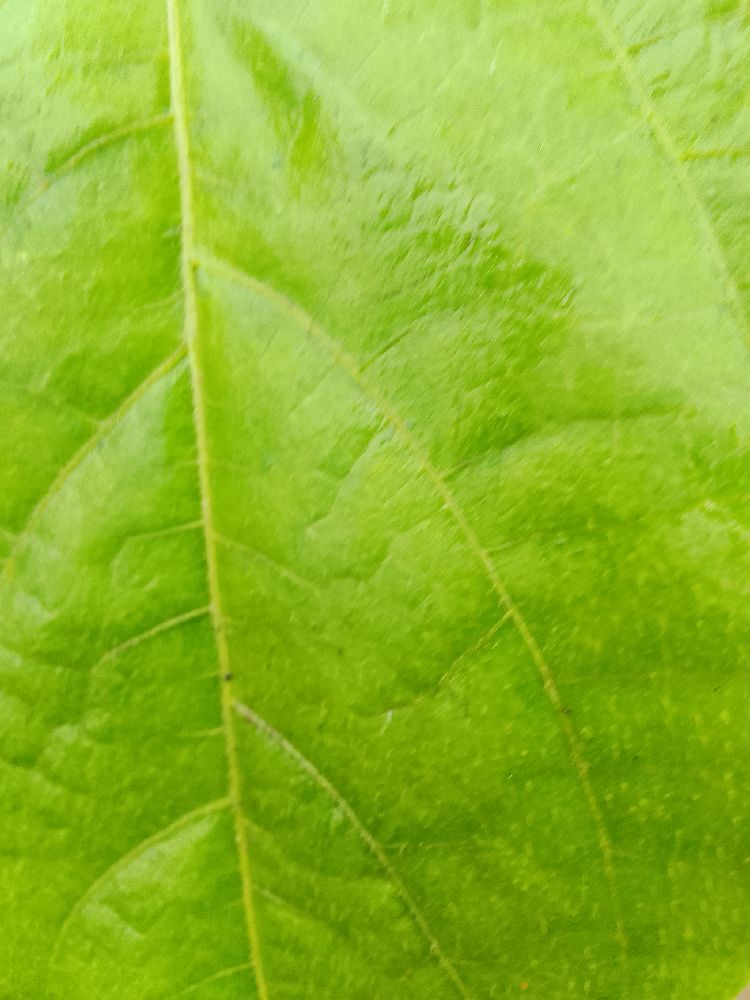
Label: healthy